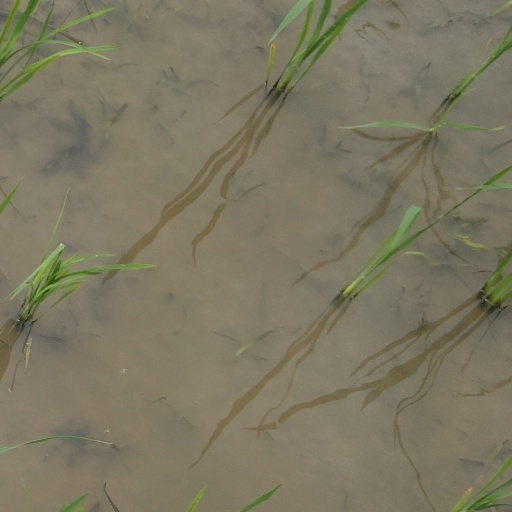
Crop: rice